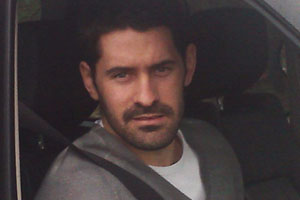
สกอตต์ คาร์สัน

| name = สกอตต์ คาร์สัน
| image = Carson, Scott.jpg
| image_size = 200
| caption = คาร์สันในปี 2007
| fullname = สกอตต์ พอล คาร์สัน
| birth_place = Whitehaven อังกฤษ
| position = ผู้รักษาประตู
| currentclub = สโมสรฟุตบอลแมนเชสเตอร์ซิตี|แมนเชสเตอร์ซิตี
| clubnumber = 33
| youthyears1 = 2000–2001 |youthclubs1 = Cleator Moor Celtic F.C.|Cleator Moor Celtic
| youthyears2 = 2001–2002 |youthclubs2 = Workington A.F.C.|Workington
| youthyears3 = 2002–2003 |youthclubs3 = Leeds United F.C. Reserves and Youth Team|ลีดส์ยูไนเต็ด
| years1 = 2003–2005 |clubs1 = สโมสรฟุตบอลลีดส์ยูไนเต็ด|ลีดส์ยูไนเต็ด |caps1 = 3 |goals1 = 0
| years2 = 2005–2008 |clubs2 = สโมสรฟุตบอลลิเวอร์พูล|ลิเวอร์พูล |caps2 = 4 |goals2 = 0
| years3 = 2006 |clubs3 = → สโมสรฟุตบอลเชฟฟีลด์เวนส์เดย์|เชฟฟีลด์เวนส์เดย์ (ยืมตัว) |caps3 = 9 |goals3 = 0
| years4 = 2006–2007 |clubs4 = → สโมสรฟุตบอลชาร์ลตันแอธเลติก|ชาร์ลตันแอธเลติก (ยืมตัว) |caps4 = 36 |goals4 = 0
| years5 = 2007–2008 |clubs5 = → สโมสรฟุตบอลแอสตันวิลลา|แอสตันวิลลา (ยืมตัว) |caps5 = 35 |goals5 = 0
| years6 = 2008–2011 |clubs6 = สโมสรฟุตบอลเวสต์บรอมมิชอัลเบียน|เวสต์บรอมมิชอัลเบียน |caps6 = 110 |goals6 = 0
| years7 = 2011–2013 |clubs7 = บูร์ซัสพอร์ |caps7 = 63 |goals7 = 0
| years8 = 2013–2015 |clubs8 = สโมสรฟุตบอลวีแกนแอทเลติก|วีแกนแอทเลติก |caps8 = 50 |goals8 = 0
| years9 = 2015–2021 |clubs9 = สโมสรฟุตบอลดาร์บีเคาน์ตี|ดาร์บีเคาน์ตี |caps9 = 158 |goals9 = 0
| years10 = 2019–2021 |clubs10 = → สโมสรฟุตบอลแมนเชสเตอร์ซิตี|แมนเชสเตอร์ซิตี (ยืมตัว) |caps10 = 1 |goals10 = 0
| years11 = 2021– |clubs11 = สโมสรฟุตบอลแมนเชสเตอร์ซิตี|แมนเชสเตอร์ซิตี |caps11 = 0 |goals11 = 0
| nationalyears1 = 2003 |nationalteam1 = ฟุตบอลทีมชาติอังกฤษรุ่นอายุไม่เกิน 18 ปี|อังกฤษ อายุไม่เกิน 18 ปี |nationalcaps1 = 2 |nationalgoals1 = 0
| nationalyears2 = 2004–2007 |nationalteam2 = ฟุตบอลทีมชาติอังกฤษรุ่นอายุไม่เกิน 21 ปี|อังกฤษ อายุไม่เกิน 21 ปี |nationalcaps2 = 28 |nationalgoals2 = 0
| nationalyears3 = 2006–2007 |nationalteam3 = ฟุตบอลทีมชาติอังกฤษชุดบี|อังกฤษ บี |nationalcaps3 = 2 |nationalgoals3 = 0
| nationalyears4 = 2007–2011 |nationalteam4 = ฟุตบอลทีมชาติอังกฤษ|อังกฤษ |nationalcaps4 = 4 |nationalgoals4 = 0
สกอตต์ พอล คาร์สัน (; เกิด 3 กันยายน ค.ศ. 1985) เป็นนักฟุตบอลชาวอังกฤษ ปัจจุบันเล่นในตำแหน่งผู้รักษาประตูให้กับสโมสรฟุตบอลแมนเชสเตอร์ซิตี|แมนเชสเตอร์ซิตี
คาร์สัน เข้ามาอยู่ในศูนย์ฝึกเยาวชนของLeeds United A.F.C.|ลีดส์ ยูไนเต็ดในปี ค.ศ.2002 และได้เล่นให้กับทีมชุดใหญ่ของลีดส์ ยูไนเต็ดเป็นครั้งแรกในนัดที่แข่งขันกับแมนเชสเตอร์ยูไนเต็ดในเดือนกุมภาพันธ์ ปี 2004 ก่อนจะก้าวขึ้นไปเล่นให้กับทีมชาติอังกฤษชุดอายุต่ำกว่า 21 ปี ในเดือนเดียวกัน
ในเดือนมกราคม ปี 2005 เขาย้ายไปร่วมสโมสรลิเวอร์พูล ในฐานะผู้รักษาประตูดาวรุ่งด้วยค่าตัว 750,000 ปอนด์ และมีชื่อติดทีมชาติอังกฤษชุดใหญ่ แต่ต้องตกเป็นตัวสำรองในสโมสร ทำให้ต้องย้ายไปเล่นให้กับทีมอื่นๆอย่าง Sheffield Wednesday F.C.|เชฟฟิลด์ เวนส์เดย์, สโมสรฟุตบอลชาร์ลตันแอธเลติก|ชาร์ลตัน แอธเลติก และAston Villa F.C.|แอสตันวิลลาด้วยสัญญายืมตัว เพื่อหาประสบการณ์
==อ้างอิง==
หมวดหมู่:นักฟุตบอลชาวอังกฤษ
หมวดหมู่:ผู้เล่นในพรีเมียร์ลีก
หมวดหมู่:ผู้เล่นสโมสรฟุตบอลลิเวอร์พูล
หมวดหมู่:ผู้เล่นสโมสรฟุตบอลแอสตันวิลลา
หมวดหมู่:ผู้เล่นสโมสรฟุตบอลเวสต์บรอมมิชอัลเบียน
หมวดหมู่:ผู้เล่นสโมสรฟุตบอลดาร์บีเคาน์ตี
หมวดหมู่:ผู้เล่นสโมสรฟุตบอลแมนเชสเตอร์ซิตี
หมวดหมู่:ผู้เล่นสโมสรฟุตบอลลีดส์ยูไนเต็ด
หมวดหมู่:ผู้เล่นสโมสรฟุตบอลเชฟฟีลด์เวนส์เดย์
หมวดหมู่:บุคคลจากไวต์เฮเวน
หมวดหมู่:ผู้รักษาประตูฟุตบอล
หมวดหมู่:ผู้เล่นในชุดชนะเลิศยูฟ่าแชมเปียนส์ลีก